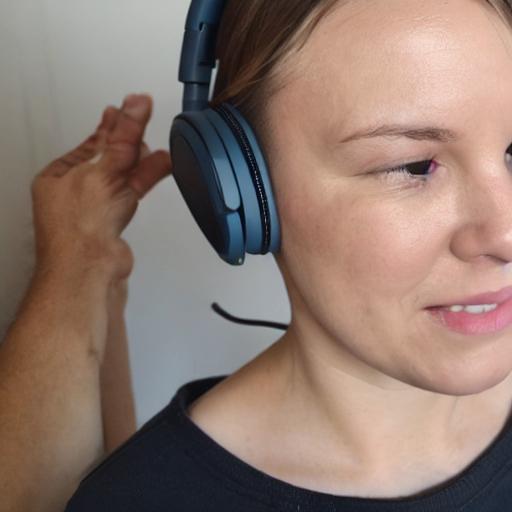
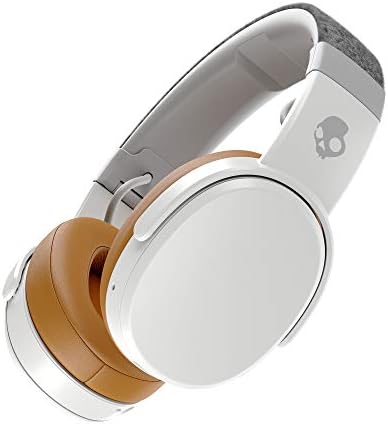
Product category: headphones
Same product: no